Kou Voravong

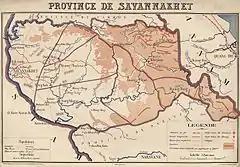
Savannakhet Province in 1925.

When the Resident of France in office discovered that the young boy who stood up to him, was the son of Thao Taan Voravong, surprised by his educational background and particularly by his French language skills, he recruited him as private secretary (samien).